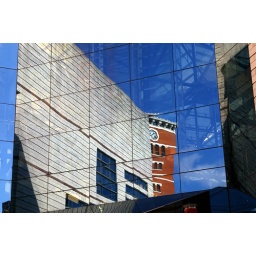
Reflections of Birmingham in the glass wall of the ICC